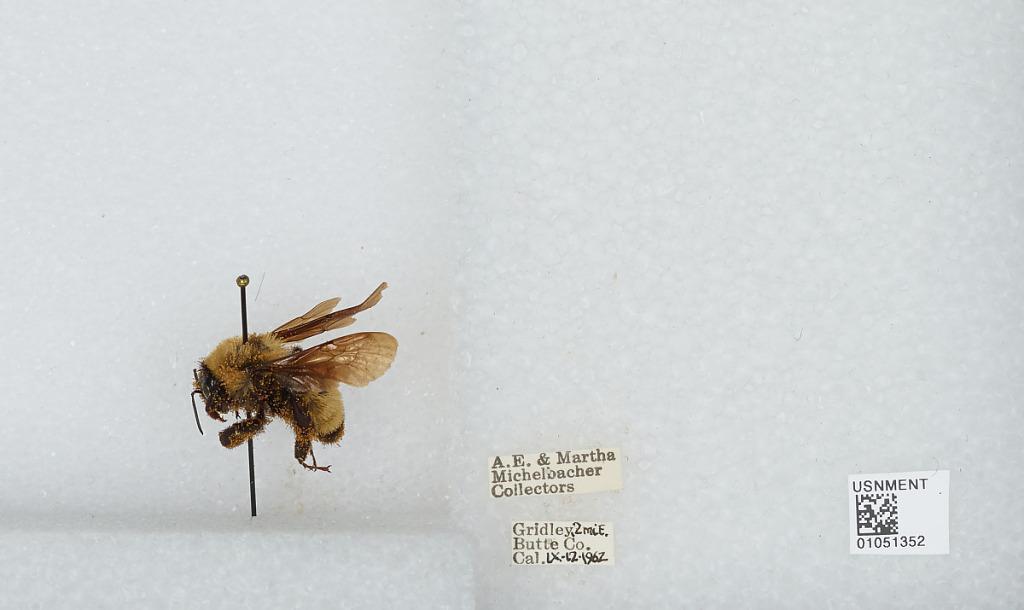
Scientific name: Bombus sp.
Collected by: A. Michelbacher & M. Michelbacher
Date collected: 1962-9-12
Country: United States
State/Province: California
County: Butte
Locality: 2 miles East of Gridley
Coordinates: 39.3661, -121.646